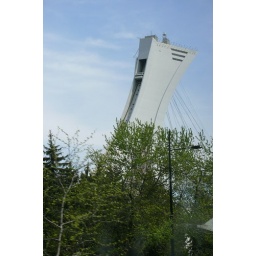
The gondola runs up and down the back of the tower that support the canvas roof over the stadium.